Ontario Highway 105

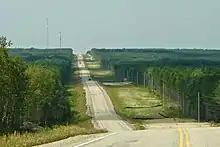
Highway 105 between Ear Falls and Red Lake

Approaching Ear Falls, the route intersects Highway 804, which branches west to the Manitou Falls hydroelectric dam. Within Ear Falls, it crosses adjacent to the 29.3 megawatt Obishikokaang Waasiganikewigamig Generating Station at the outlet of Lac Seul into the English River.